David Blu

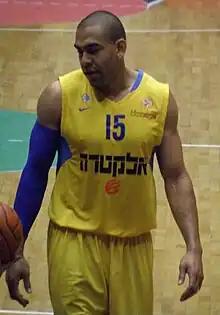
Blu in 2010.

In the summer of 2009, Blu yet again returned to Israel, and signed a one-year contract with Maccabi Tel Aviv. He finished the 2010–11 season with averages of 8.9 points and 3.1 rebounds per game in the EuroLeague, and 10.9 points and 3.9 rebounds per game in the Israeli Super League. He named the 2011 Israeli Basketball Premier League Finals MVP. In July 2011, Maccabi extended Blu's contract for another year.